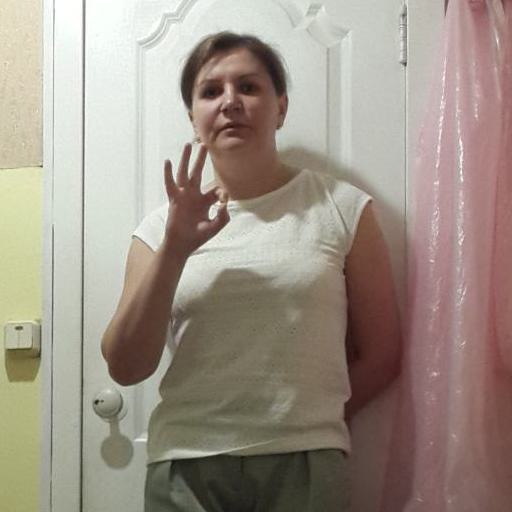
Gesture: ok